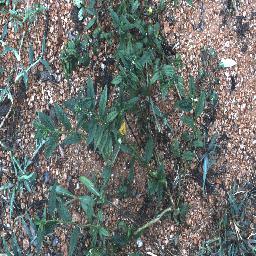
Label: negative